SCA armoured combat

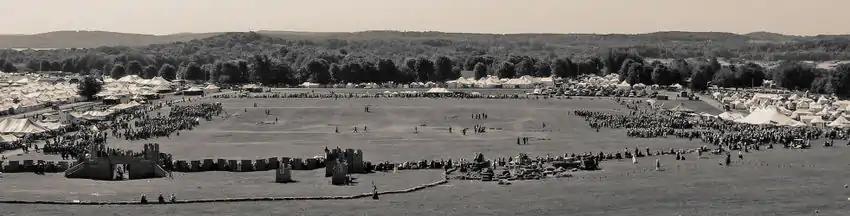
Pennsic field battle in 2006

Most local SCA groups hold "fighter practices" where individual and group combat is practiced and informal instruction occurs, but in some regions there may be more formalized and structured training in a local style. Typically several years of direct experience in heavy combat are needed to excel in tournaments. Experienced fighters often train less-experienced fighters in a Knight / squire relationship.